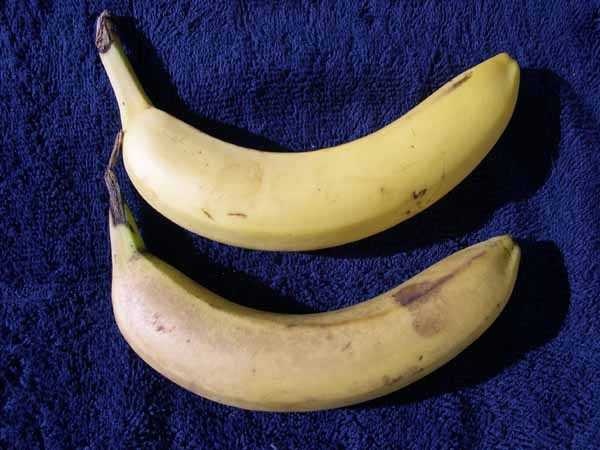
Label: Banana